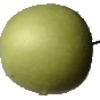
Label: apple_granny_smith